Vortex lift

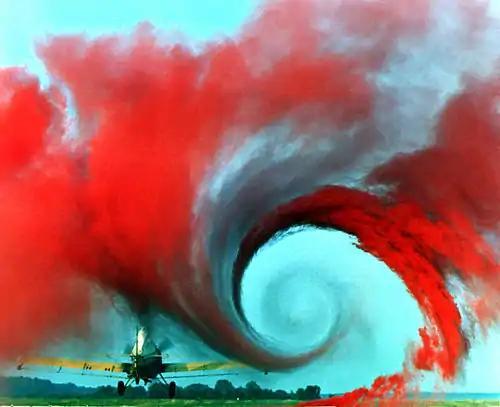
A cloud of smoke shows the roll-up of the vortex sheet shed from the whole trailing edge of a wing producing lift from attached flow, with its core aligned with the wing tip. Vortex lift has an additional vortex close to the body when shed by a leading edge root extension or closer to the tip when shed by a sweptback leading edge.

Vortex lift is that portion of lift due to the action of leading edge vortices. It is generated by wings with highly sweptback, sharp, leading edges (beyond 50 degrees of sweep) or highly-swept wing-root extensions added to a wing of moderate sweep. It is sometimes known as non-linear lift due to its rapid increase with angle of attack and controlled separation lift, to distinguish it from conventional lift which occurs with attached flow.